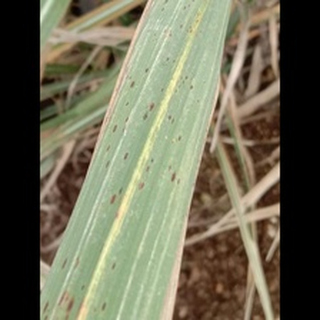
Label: sugarcane_rust